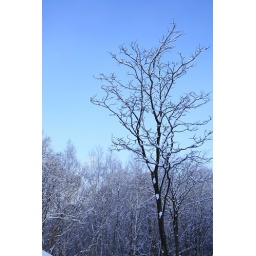
Sonw in the blue sky